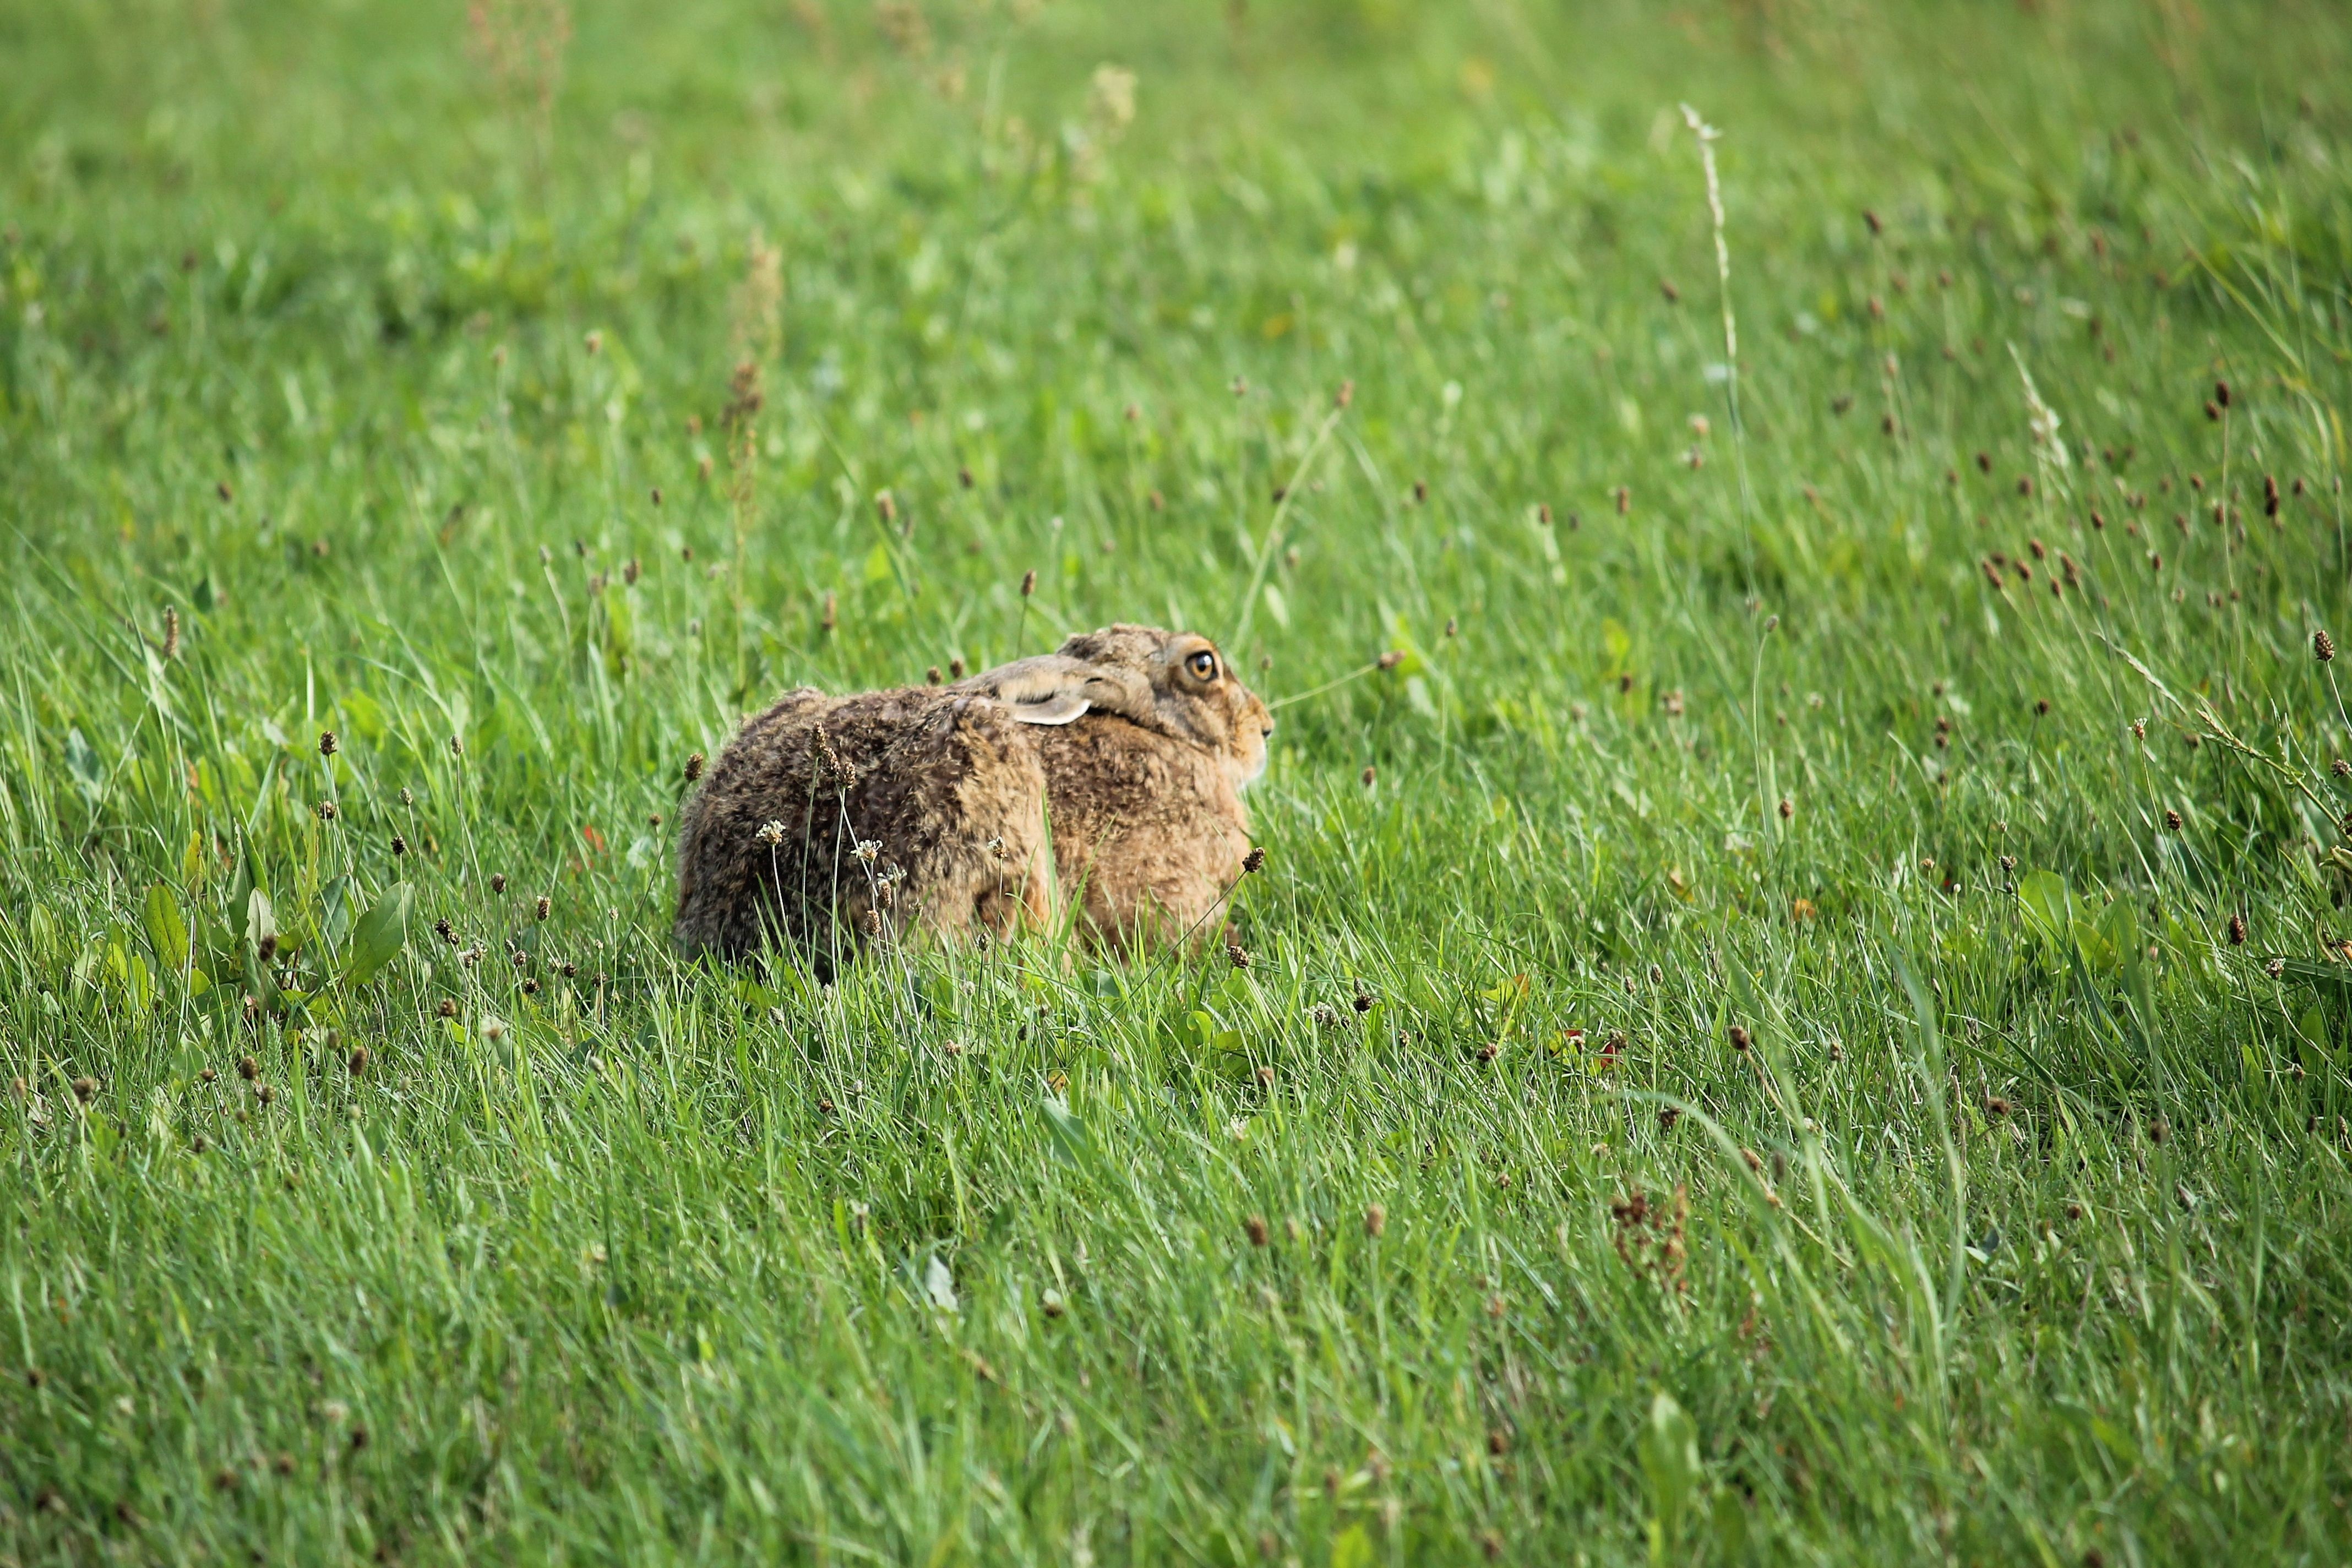
nature, grass, lawn, meadow, prairie, wildlife, pasture, mammal, squirrel, rodent, fauna, hare, grassland, vertebrate, marmot, freilebend, wild hare, grass family, rabits and hares